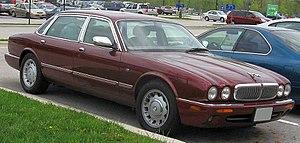
Vanden Plas est le nom d'un carrossier anglais qui a produit des carrosseries spécialisées et de haut de gamme pour les constructeurs automobiles. Dernièrement, le nom est devenu la désignation du modèle de luxe de haut de gamme pour les voitures de différentes filiales du groupe British Leyland et du Groupe Rover, employé en dernier en 2003 pour désigner la version à empattement long de la Rover 75.